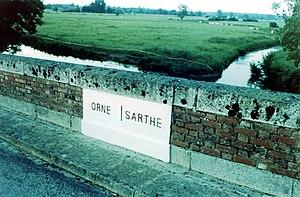
Hauterive (Orne) - Chassé (Sarthe) la Sarthe, limite des départements - pont du D209 (Orne) - D127 (Sarthe). la vue est vers l'île entre deux branches de la Sarthe du coté de Hauterive.
Chassé est une ancienne commune française, située dans le département de la Sarthe en région Pays de la Loire, peuplée de 177 habitants.
Hauterive est une commune française, située dans le département de l'Orne en région Normandie, peuplée de 473 habitants.